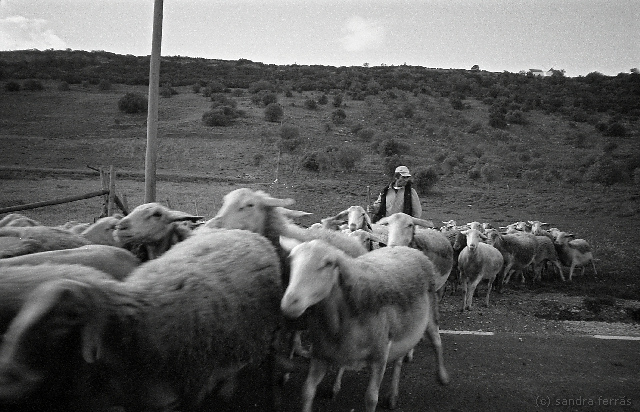
user: Given an image and a question. Answer the question in a short answer. Question: What sort of iconic american west hero is associated with these animals? Short Answer:
assistant: cowboy